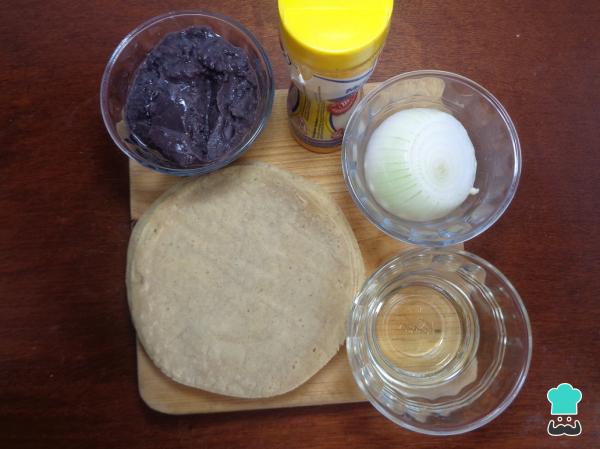
Para comenzar te presentamos los ingredientes que necesitaremos para la preparación de estos deliciosos tacos dorados de frijoles refritos, no te pierdas detalles.